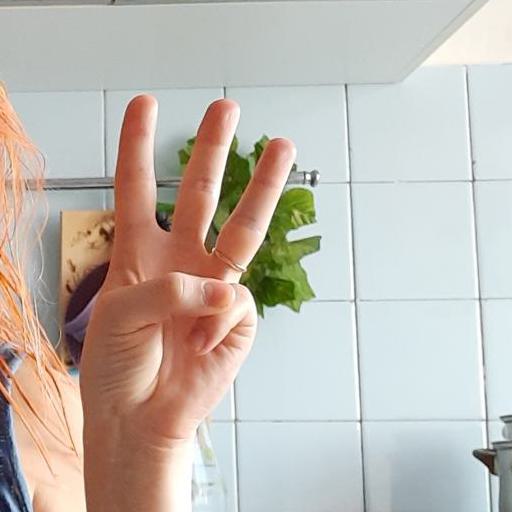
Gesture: three